FNSS Pars

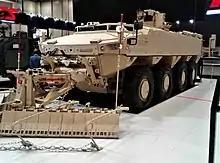
FNSS Pars 8x8 at the IDEF 2019.

The driver and commander are seated in a cockpit at the front of the vehicle. Each has a single-piece roof hatch that opens to the side. Both have access to flat-panel displays, on which all relevant information is shown. The seating arrangement depends on the role but the troops are normally seated on individual seats down each side of the hull facing inwards. These shock-absorbing seats are fitted with five-point seatbelts as standard. A large ramp fitted at the rear section will be used for entry and exit of troops.